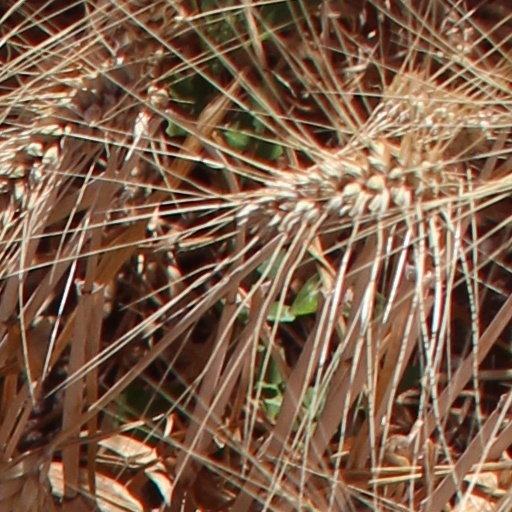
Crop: wheat